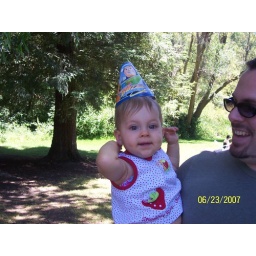
Sarra in a cute birthday hat and daddy, looking super cool.